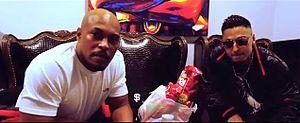
Duccio Barker, connu sous le nom de Duke Montana, né à Rome le 7 février 1975, est un rappeur et acteur italien. Il chante en italien et en anglais. Pendant sa carrière, il collabore avec plusieurs rappeurs italiens et américains, tels que Kool G Rap, Onyx, Club Dogo, Fabri Fibra, Emis Killa, Noyz Narcos, Wu-Tang Clan et Ice-T.
Onyx est un groupe de hip-hop américain, originaire de South Jamaica, dans le Queens, New York. Le groupe se compose de Sticky Fingaz, Fredro Starr et Sonsee. L'ancien membre Big DS quitte le groupe pour une carrière solo, mais meurt plus tard à la suite de complications liées à un cancer.